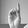
ASL letter: D